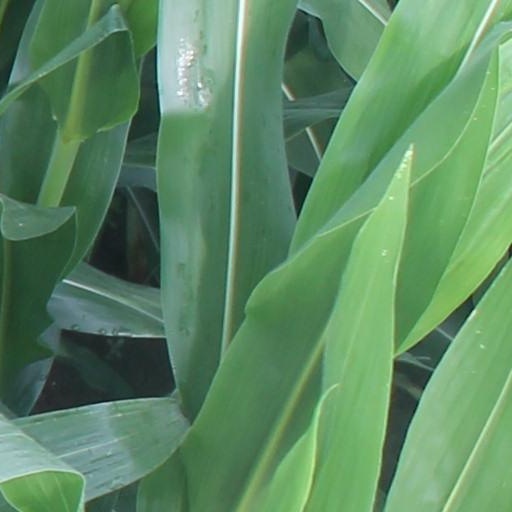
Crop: maize; corn